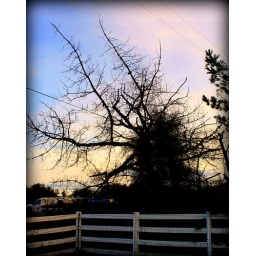
The dead tree had the best lines and it was awesome against the light blue sky.